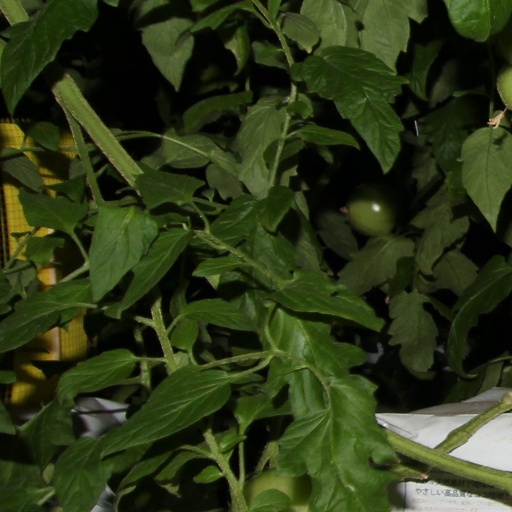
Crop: tomato